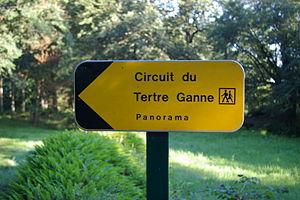
Le Tertre Ganne est une colline du département français de la Mayenne située sur la commune de Sainte-Suzanne-et-Chammes, sur la rive gauche de l'Erve, en bordure de forêt de Charnie. Faisant face à la forteresse de Sainte-Suzanne, elle joua un rôle décisif durant la guerre de Cent Ans.